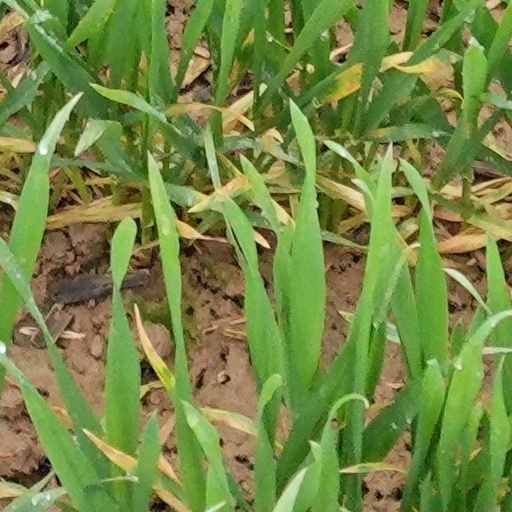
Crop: wheat